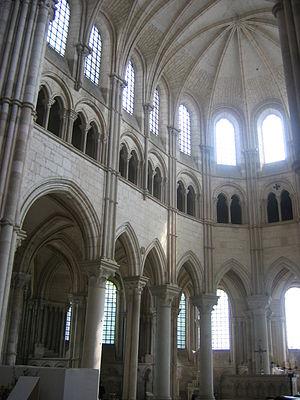
La basilique Sainte-Marie-Madeleine de Vézelay est une ex abbatiale française du XIIᵉ siècle située à Vézelay, dans le département de l'Yonne en Bourgogne-Franche-Comté. Haut lieu de la chrétienté au Moyen Âge, Vézelay est un lieu de pèlerinage important sur le chemin de Saint-Jacques-de-Compostelle.